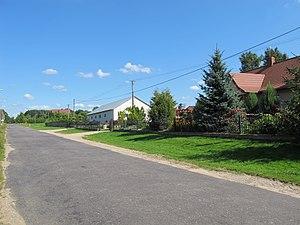
Romaszkówka [rɔmaʂˈkufka] est un village polonais de la gmina de Korycin dans le powiat de Sokółka et dans la voïvodie de Podlachie.